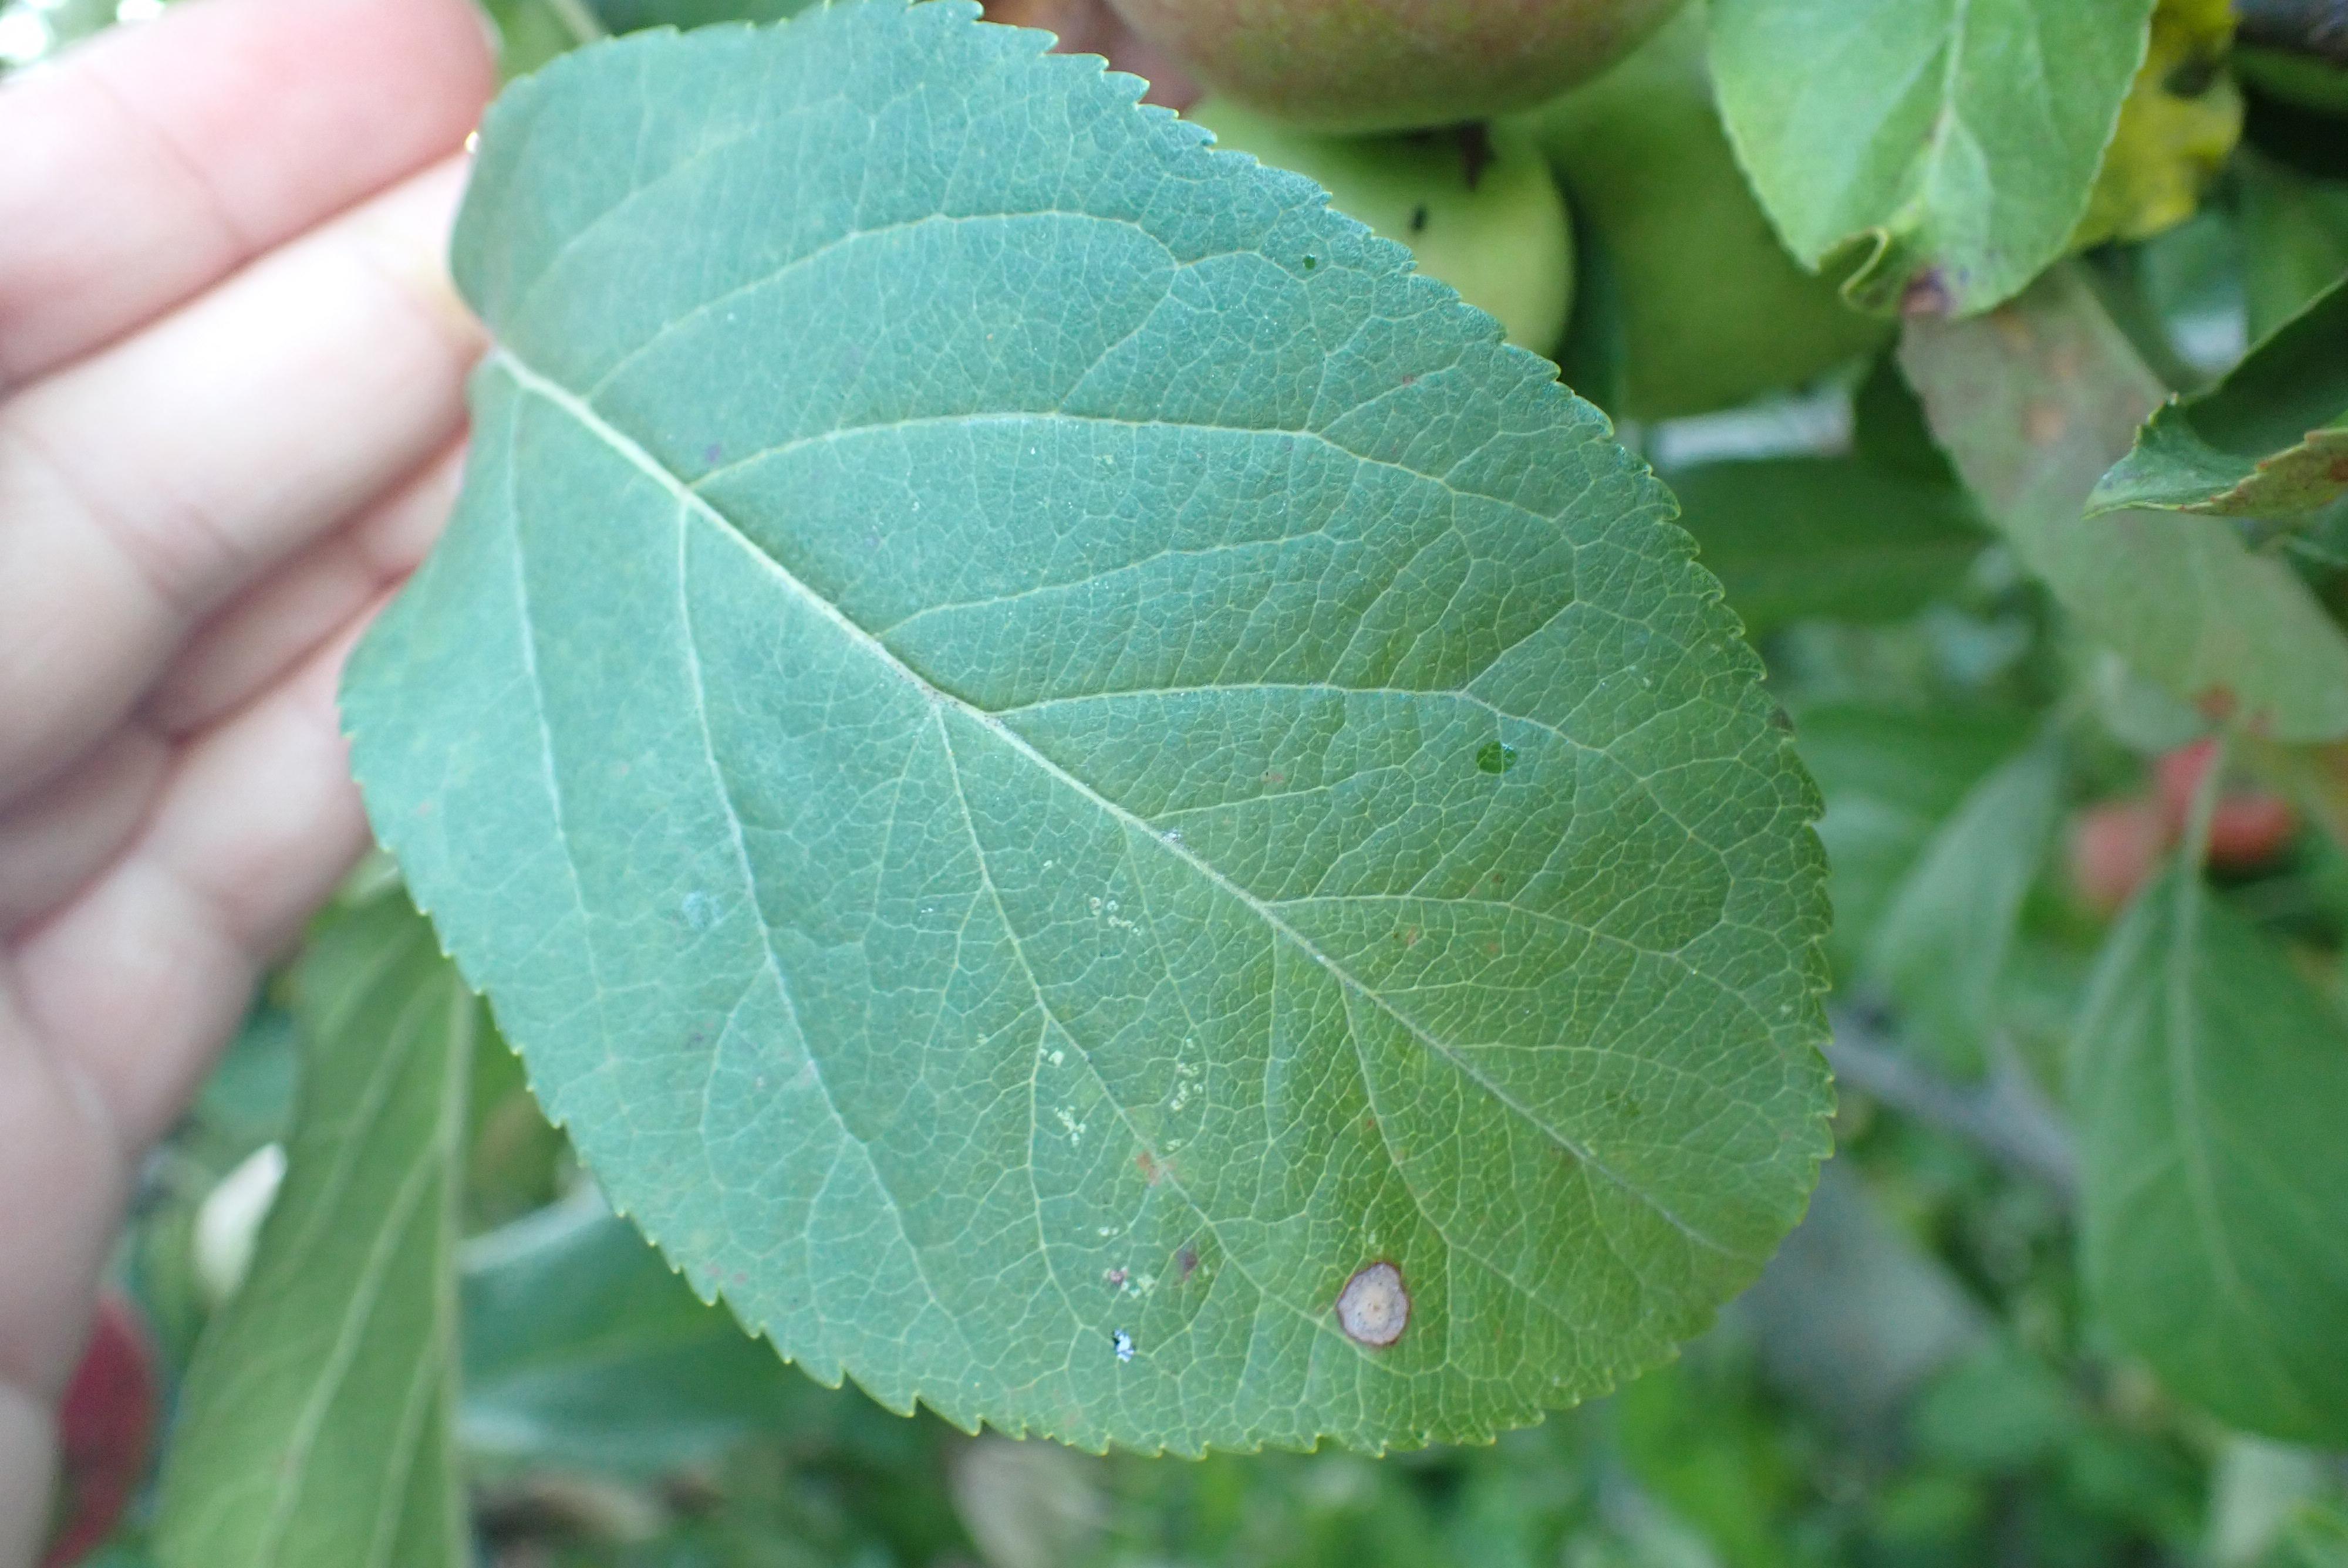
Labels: frog_eye_leaf_spot